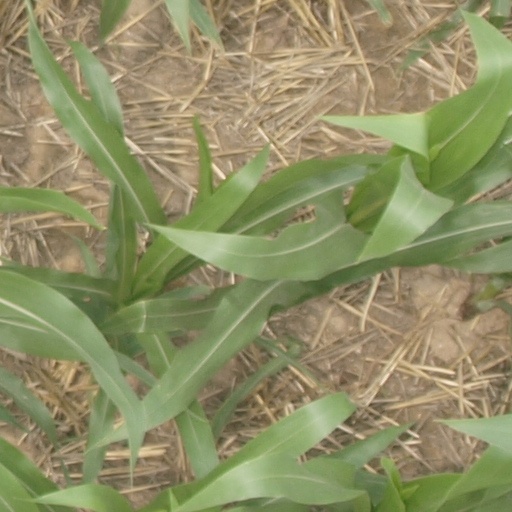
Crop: maize; corn